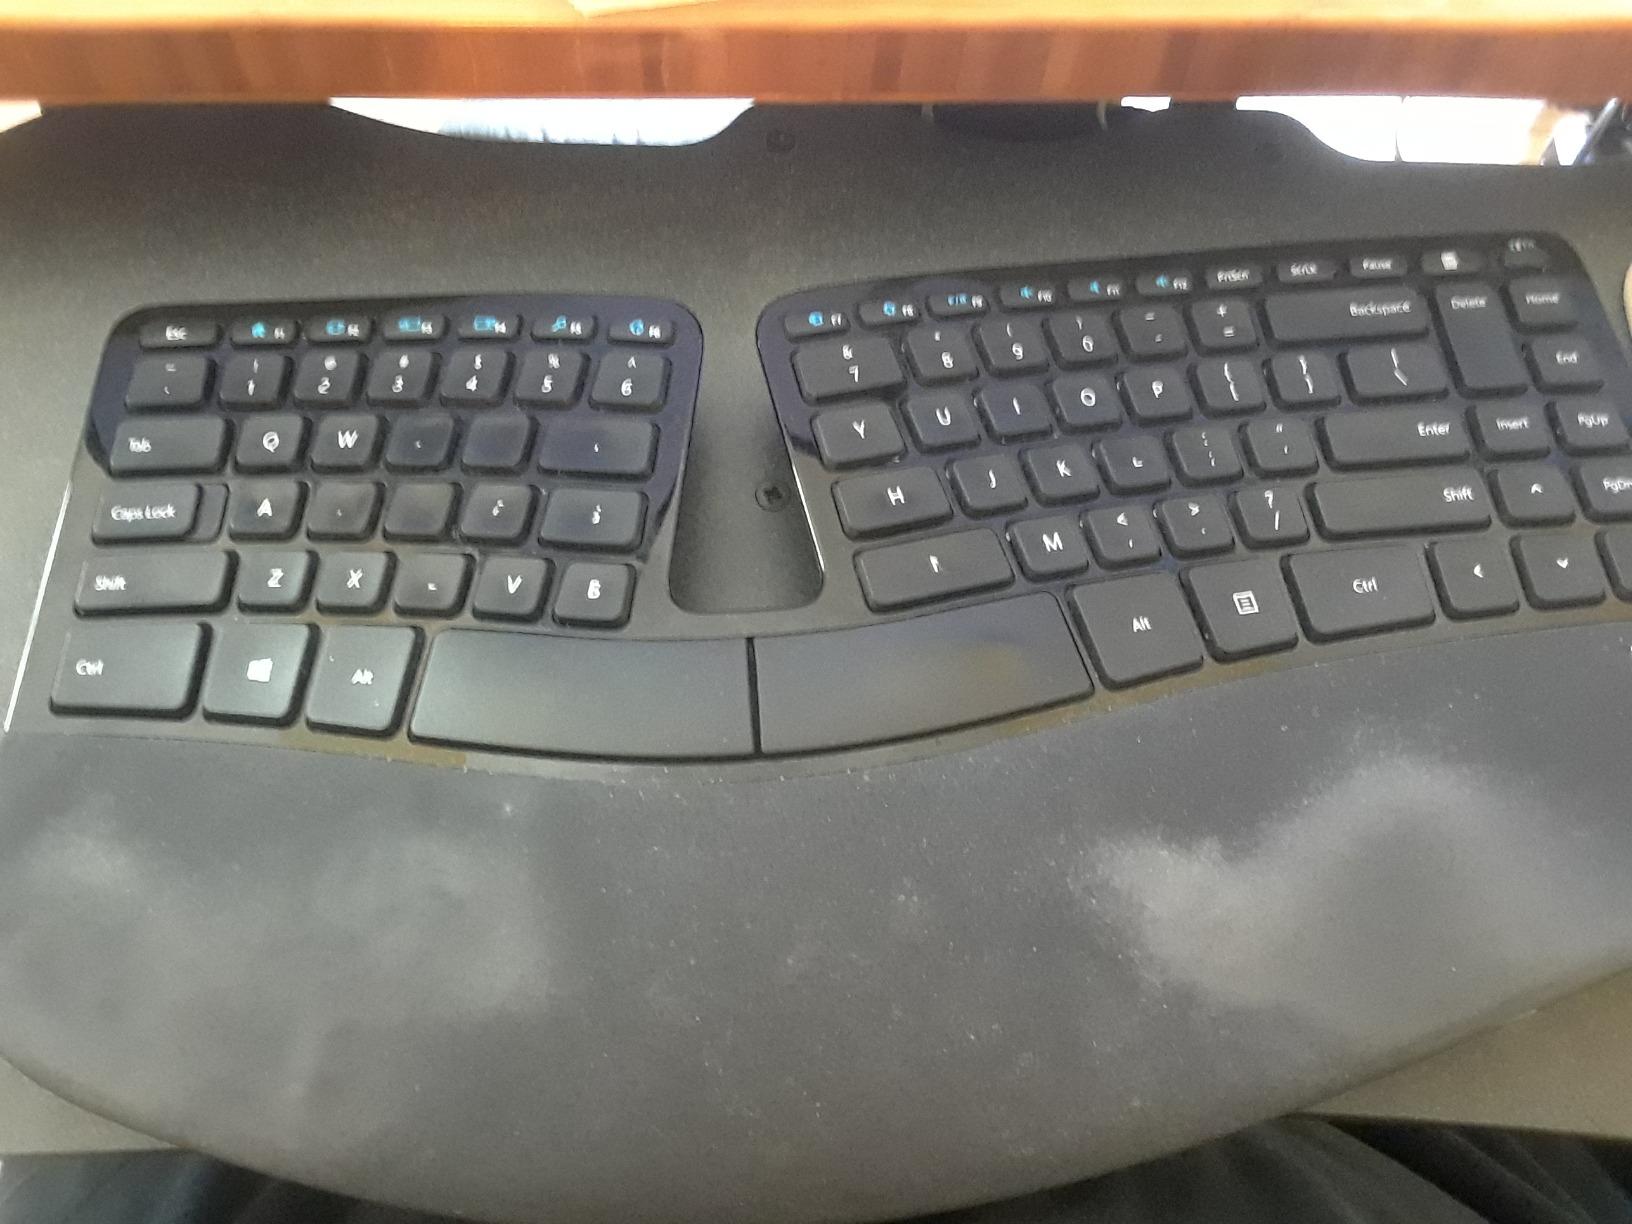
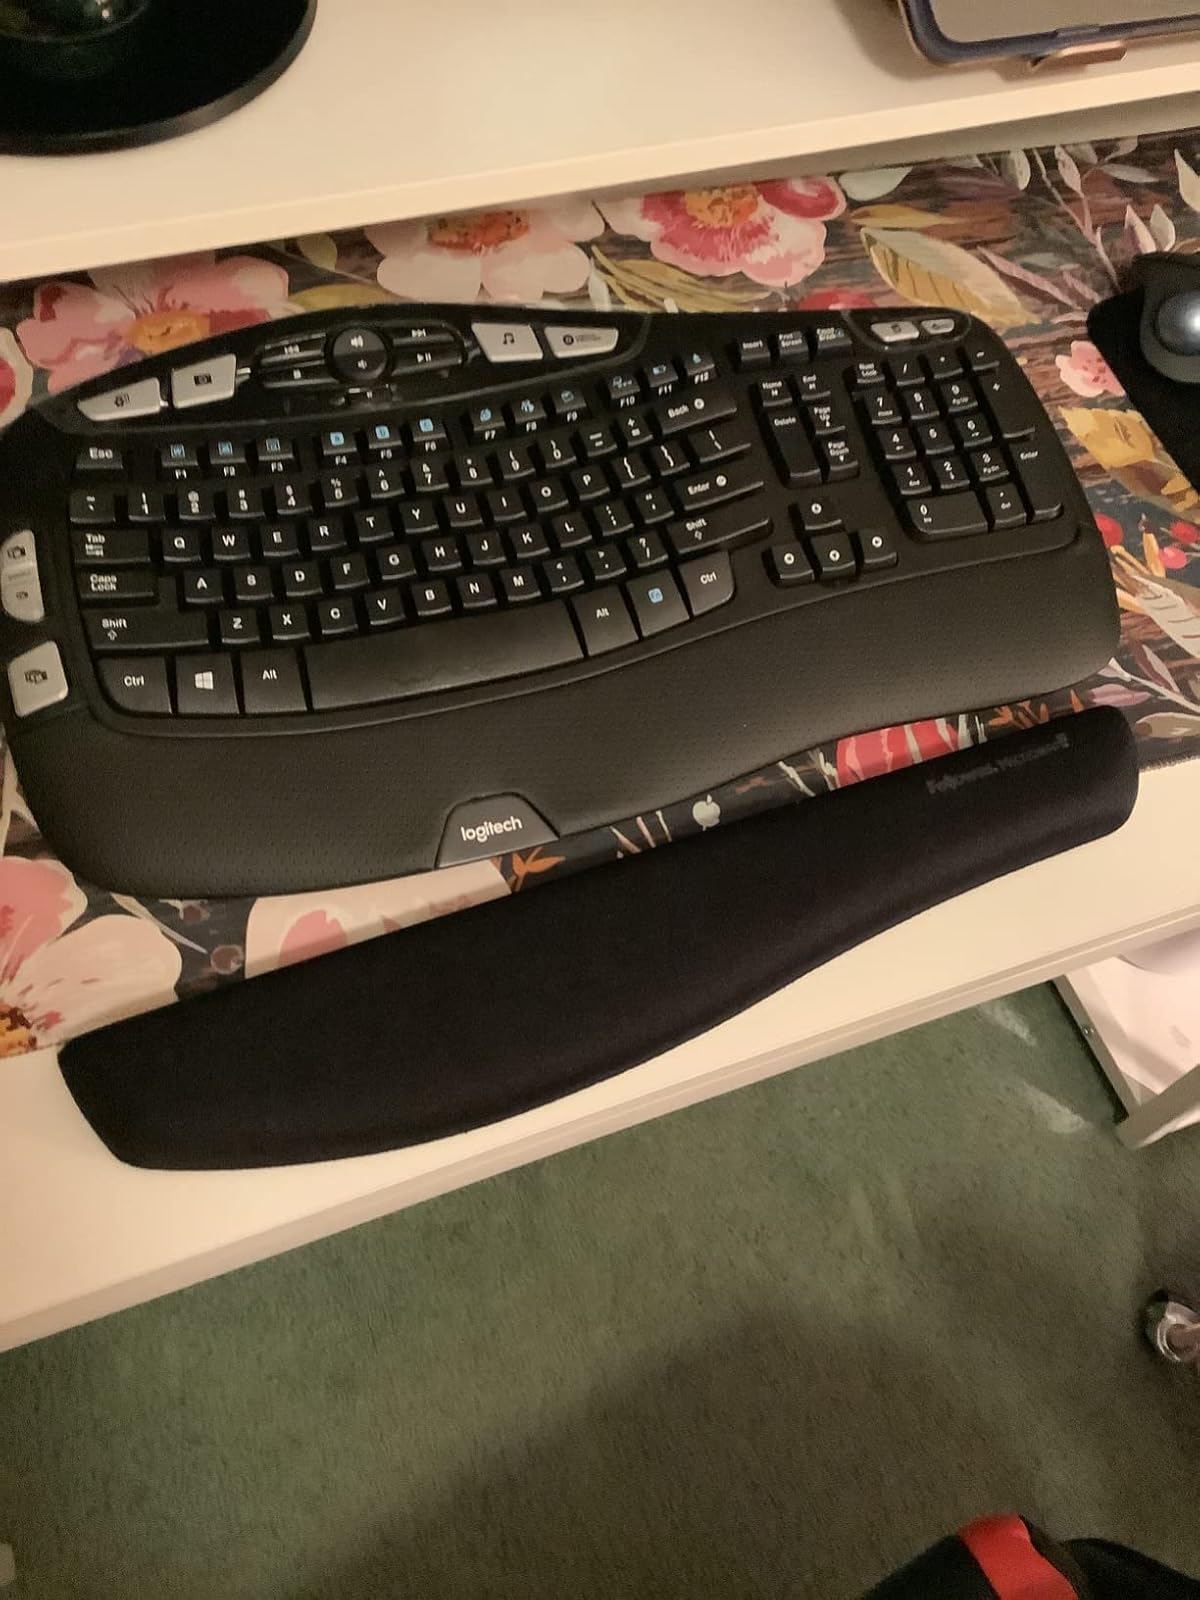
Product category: keyboard
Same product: no